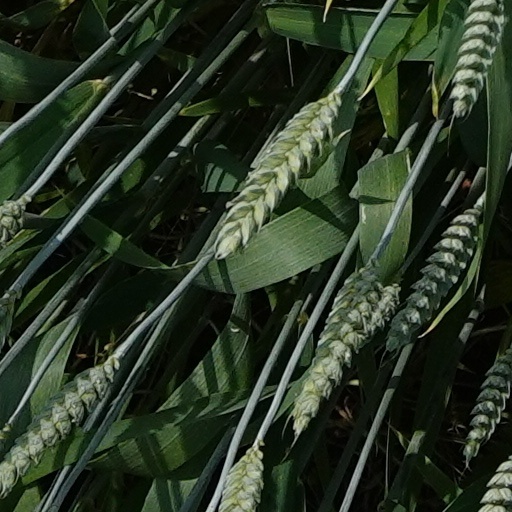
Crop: wheat